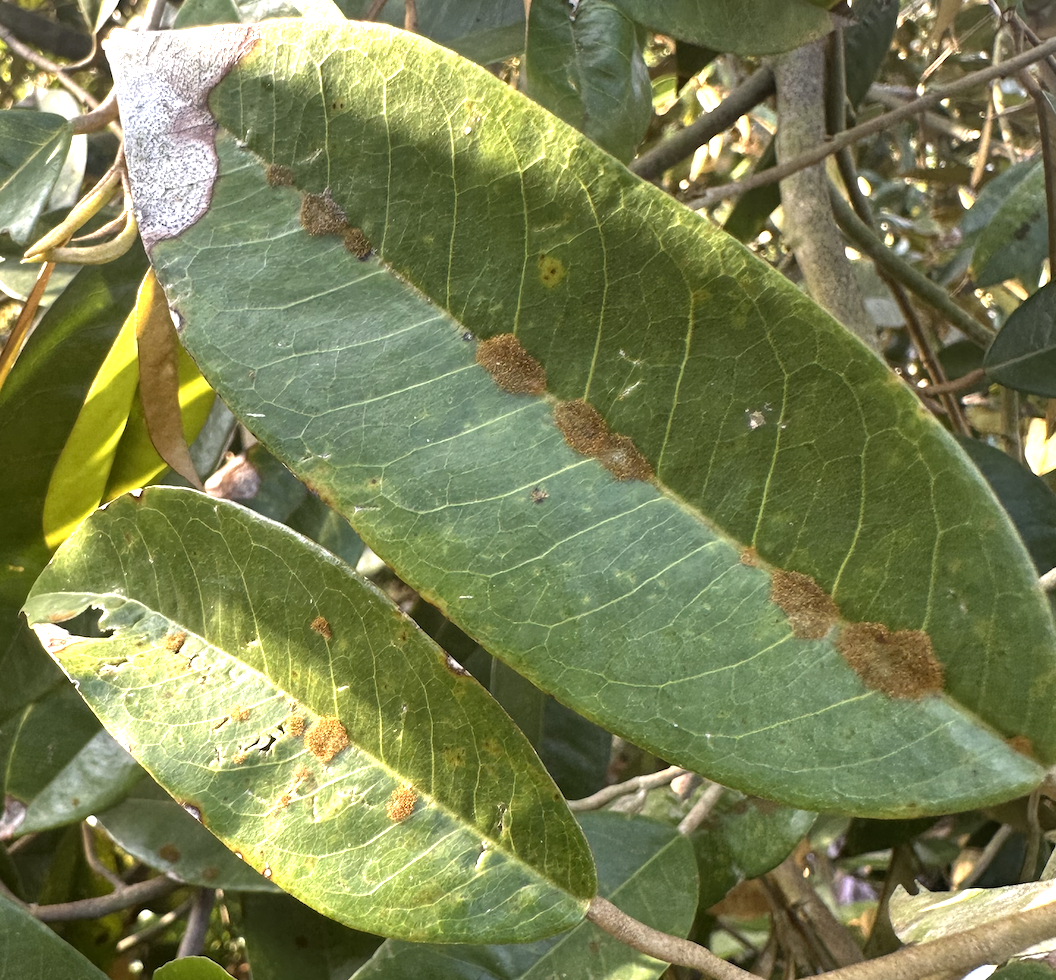
Label: stem_blight